Riotinto Railway

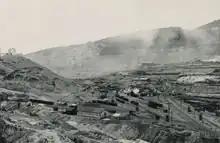
Río Tinto-Estación, in 1892.

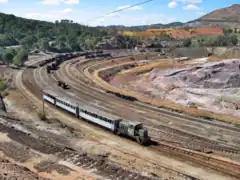
The Tourist Train passing through Zarandas-Naya, in 2007.

The Riotinto railway was officially inaugurated on July 28, 1875, and started operations by early August of the same year. Due to the rush of the RTC for its commissioning, the works proceeded swiftly. Construction was completed three months ahead of schedule and also at a budget cost of 767,190 pounds sterling at the time, a figure lower than expected. A year later, a commercial pier began operating in Huelva, built on the waters of the Odiel river. The infrastructure was made of iron and wood, consisting of three floors and with a length of 226 meters.